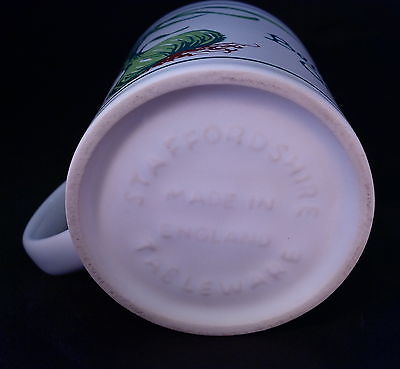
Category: mug